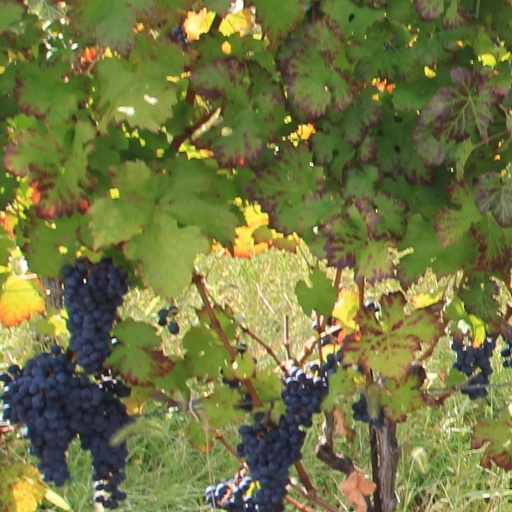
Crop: grape